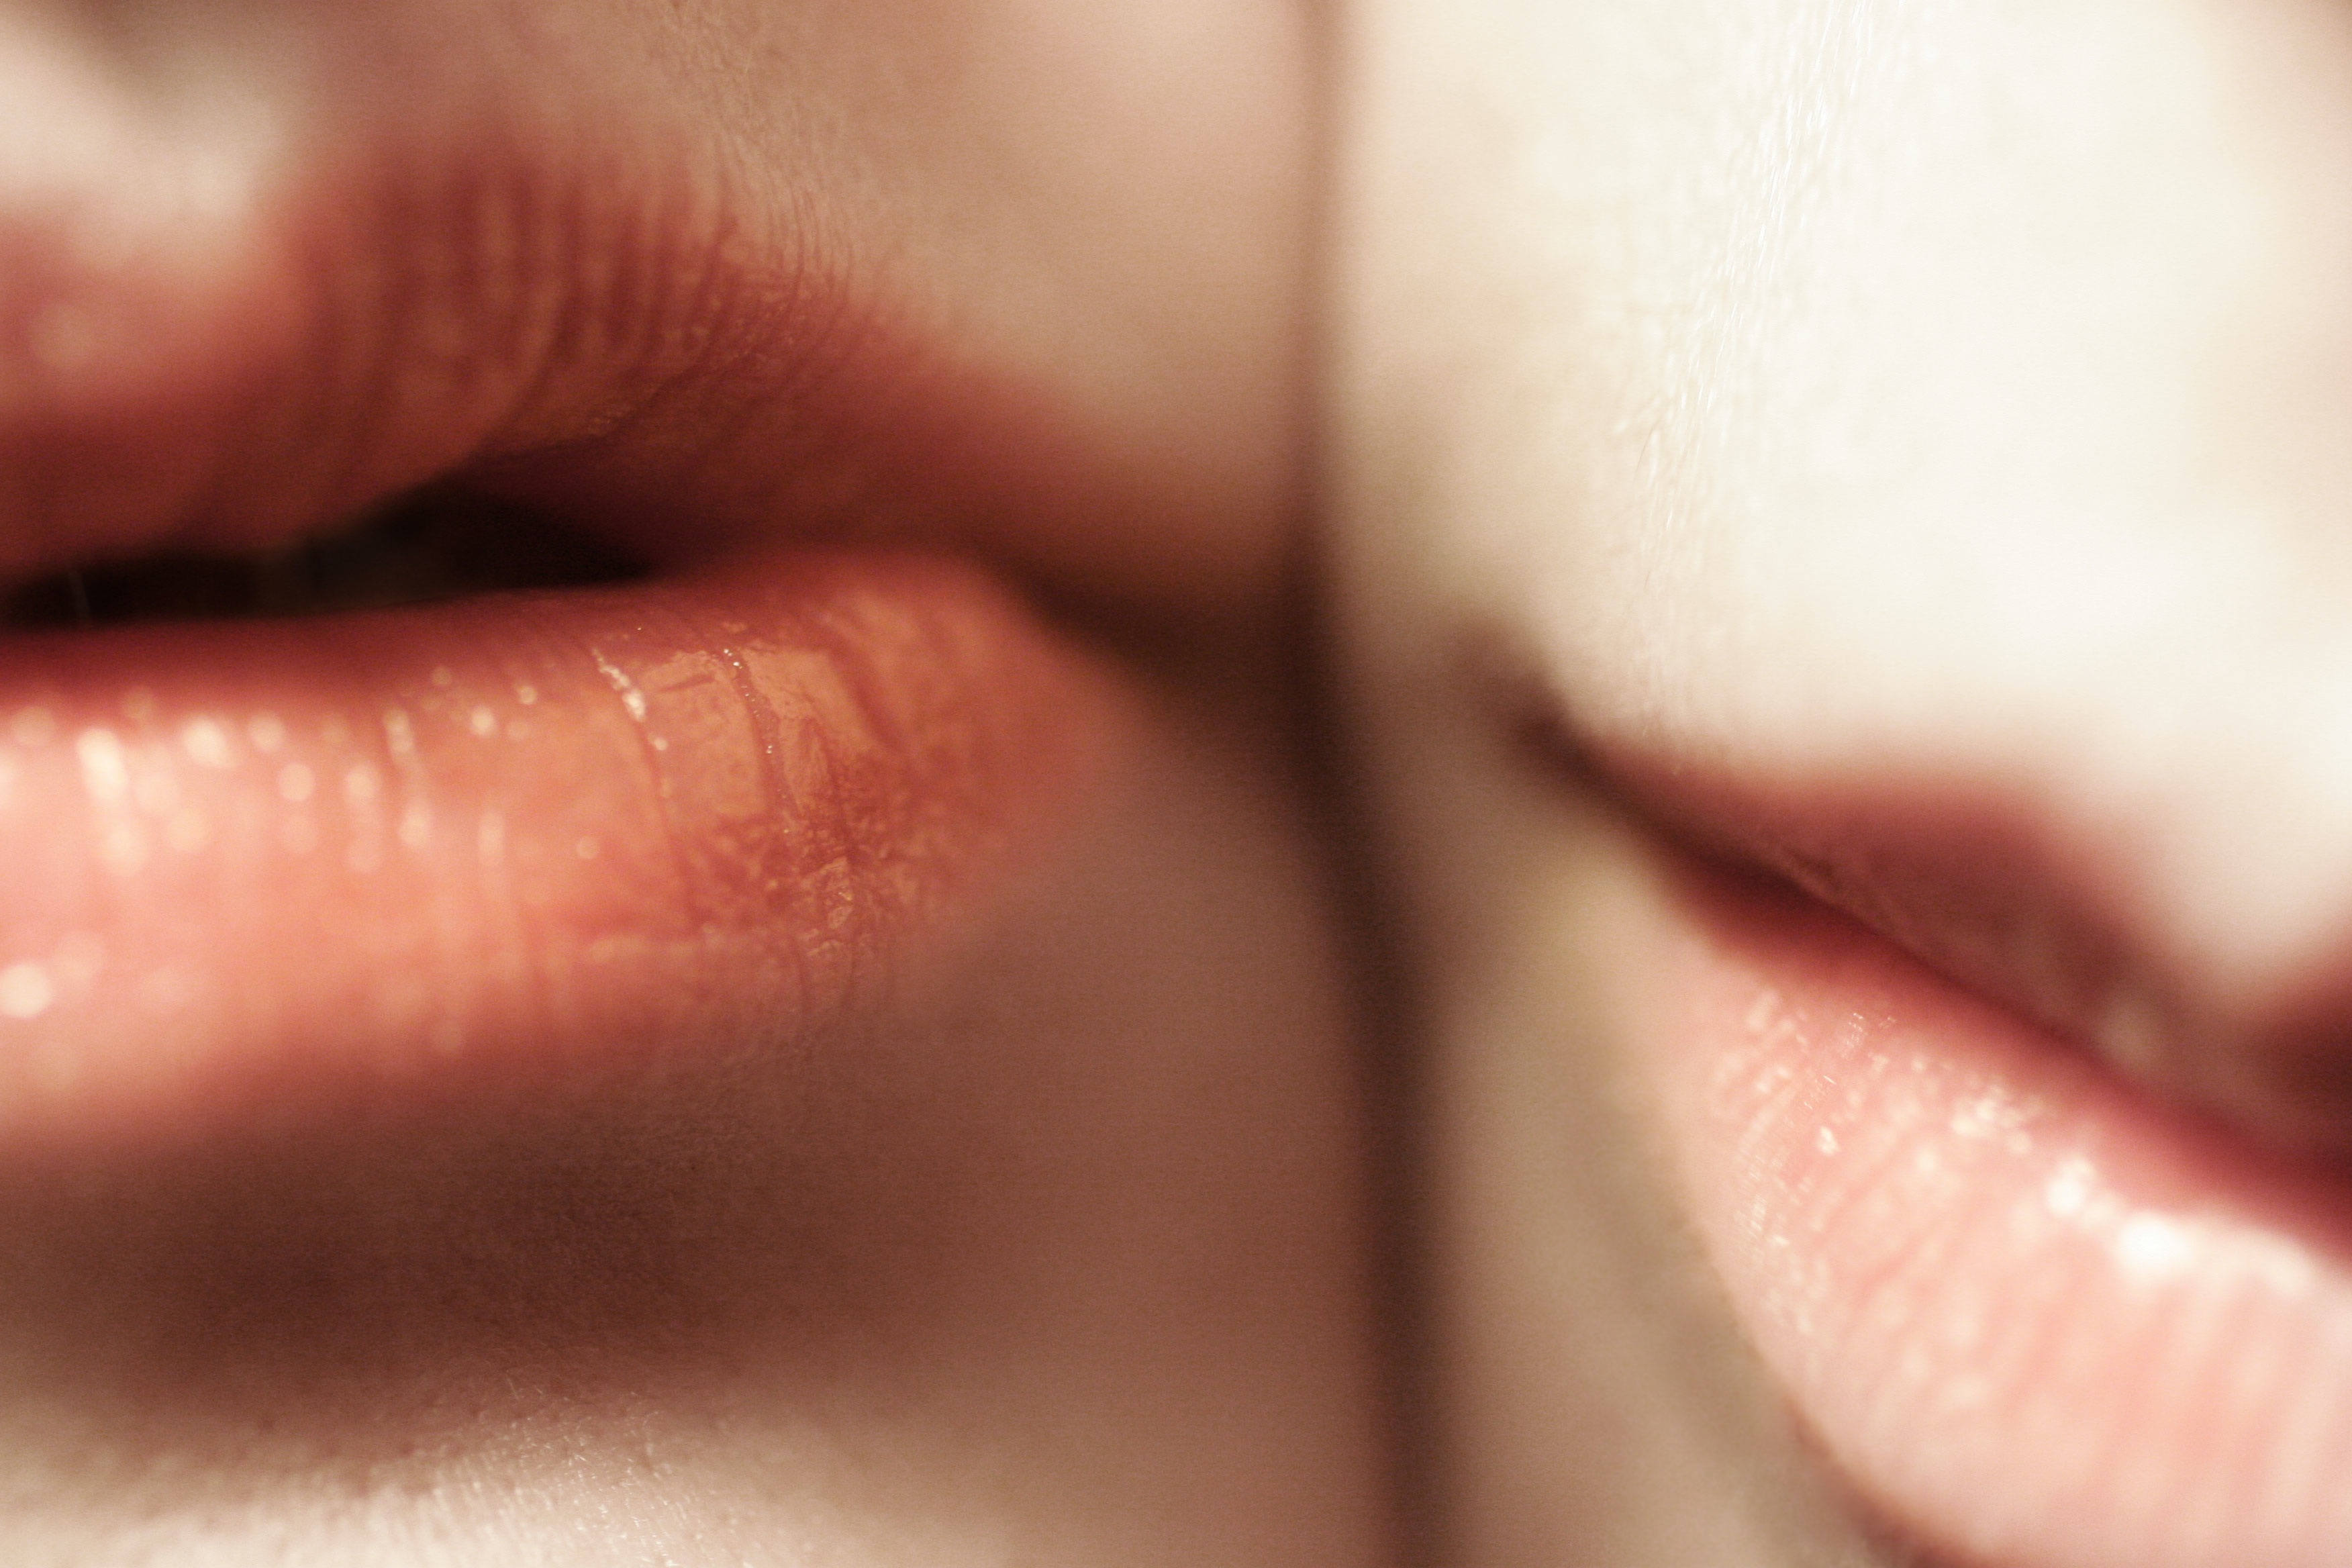
hand, photography, finger, red, child, facial expression, lip, smile, eyebrow, mouth, eyelash, close up, human body, face, nose, cheek, neck, infant, eye, head, skin, beauty, blond, organ, emotion, interaction, sense